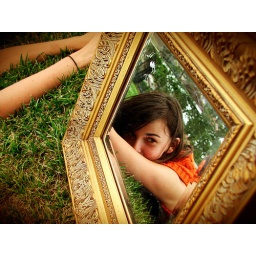
the last walk around mirror lake